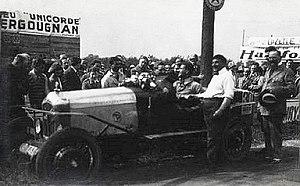
Circuit de Thuin le 12 juin 1927, Georges Bourianou sur Speedsport, version route (à garde-boues).
Georges Bourianou, né le 20 août 1901 à Brăila et décédé en 1996, est un ancien pilote automobile roumain de voitures de course, essentiellement en Grand Prix.
Le Circuit de Thuin était une course automobile belge de type Grand Prix par catégories distinctes, organisée par le RAC de Charleroi durant la fin des années 1920 trois années de rang, à Thuin.